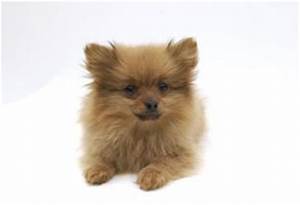
Label: dog